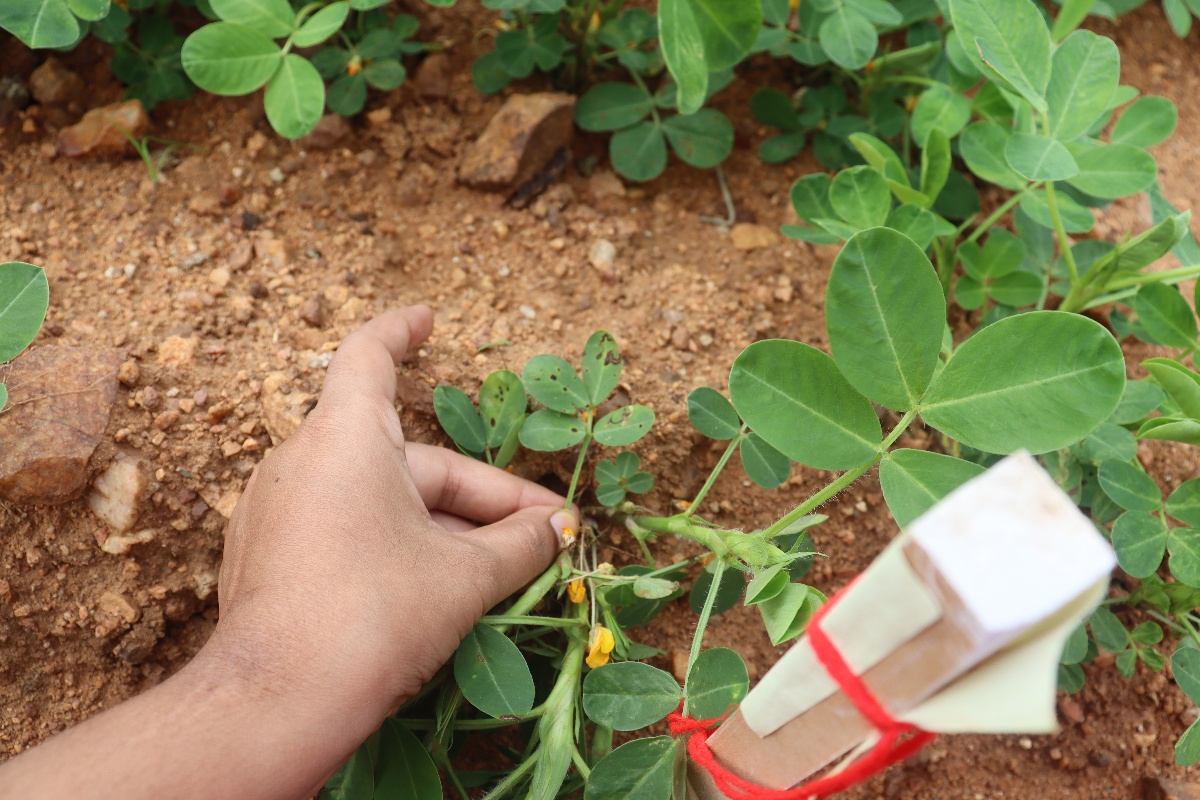
Label: healthy leaf